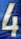
Number: 4